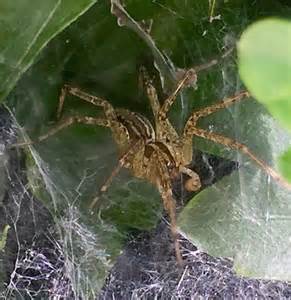
Label: ragno